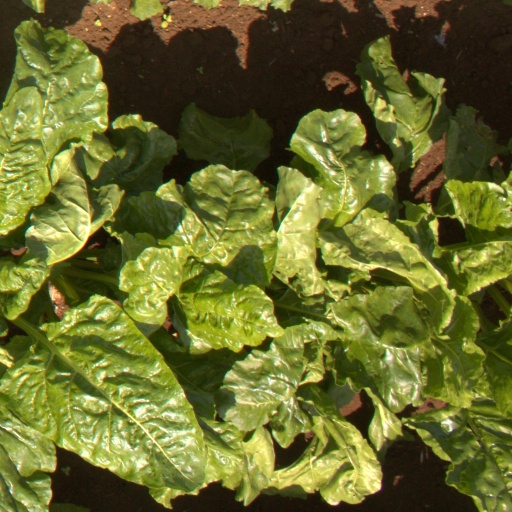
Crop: sugar beet